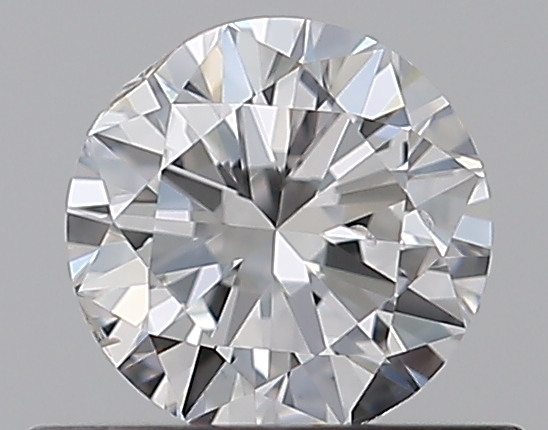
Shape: round
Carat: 0.5
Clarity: SI1
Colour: E
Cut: VG
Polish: VG
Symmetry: GD
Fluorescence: F
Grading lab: GIA
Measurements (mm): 5.02 x 5.07 x 3.08